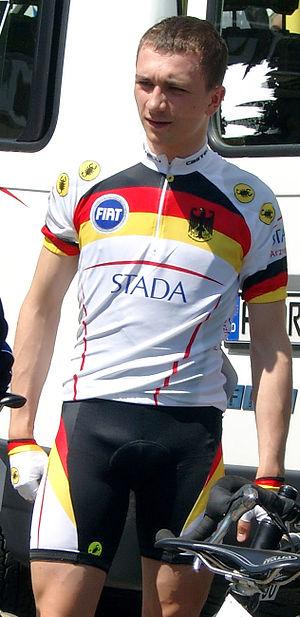
Christoph Pfingsten, né le 20 novembre 1987 à Potsdam, est un coureur cycliste allemand, spécialiste du cyclo-cross. Il est membre de l'équipe Jumbo-Visma.